Searching-4 Tabernero

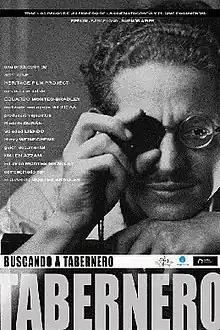
Film poster

Searching-4 Taberno is a 2020 Argentine-American documentary film directed by Eduardo Montes-Bradley and produced by Heritage Film Project.